Fauna of Saskatchewan

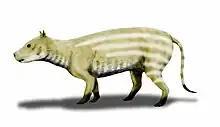
Mercycoidodon culbertsoni prehistoric camel type mammal

Fossils have been uncovered which have dated back to the Paleocene, Eocene, Oligocene, Miocene, and Pleistocene periods. These Cenozoic vertebrates include mammals, amphibians and reptiles. There have been fossils of birds unearthed as well which have dated back (55.8±0.2 to 33.9±0.1 Ma) to the Eocene and 23.03 to 5.33 Ma to the Miocene period. Historically mammoths and mastodons which migrated across the Bering land bridge from Eurasia roamed the plains. Black bear, "Bison antiquus", "Bison latifrons", bobcat, "Bos bison", caribou, cheetah, Columbian mammoth, elk, grizzly bear, horse, ice age elephant, llama, lion, moose, one-hump camel, pronghorn, saber-toothed cat steppe bison ("Bison priscus"), white-tail and mule deer, woolly mammoth populated the plains in pre-historic eras. American bison, commonly known as "buffalo" is the largest and most notable mammal found in Saskatchewan dating back to its ancestors "Bison antiquus", and "Bison latifrons". Large reptiles such as mosasaurs, plesiosaurs, ichthyosaurs and sea turtles lived in the seas which covered Saskatchewan, "Triceratops" fossils were also unearthed. A scampering non-hopping rabbit "Palaeolagus" "Temnodon" and "Megalagus" were some of the Eocdene-Oligocene mammalian paleofauna uncovered at the Cypress Hills Formation of Saskatchewan. An abundance of Calf Creek Local Fauna has been unearthed at the Cypress Hills Formation. Eastend is about southeast of this site. The following microvertebrates have been located "Daphoenacyon dodges", "Daphoenus", "Daphoenine" or bear dog; "Parictis parvas, P. Nimravid" or small bear; "Hesperocyon gregarious" or small fox-dog; "Hemipsalodon grandis" or subjective synonym of Pterodon, and Hyaenodon horridus H. microdon or carnivorous "hyaena". Artiodactyls are even toed hoofed mammals such as deer, pigs, camels, goats and cattle. Among the 53 mammalian taxa of fossils from the Swift Current area are the "Cypretherium coactatum" or terminator pig; Ibarus storer, I. ignotus, or herbivorous fast running small deer the size of a rabbit; "Merycoidodon culbertsoni Leidy" or camel type mammal that lived in herds; Limnenetes anceps or a cud chewing plant eating sheep sized hippopotamus; "Hendryomeryx esulcatus", "Leptomeryx" "speciosus" and "L. mammifer" or small hornless ruminant; "Didelphodus serus" or meat eating marsupial about the size of a Virginia opossum or house cat; "Thylacaelurus campester"; "Wallia scalopidens" is a fossilised proscalopid insectivore bat; Auxontodon processus; Microparamys solidus